John White (colonist and artist)

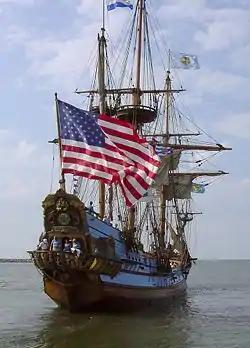
A modern replica of an early 17th-century pinnace

Further bad news awaited White on his return to England. Just two weeks previously Queen Elizabeth I had issued a general "stay of shipping," preventing any ships from leaving English shores. The reason was the "invincible fleetes made by the King of Spain, joined with the power of the Pope, for the invading of England" – the Spanish Armada. White's patron Sir Walter Raleigh attempted to provide ships to rescue the colony but he was over-ruled by the Queen.